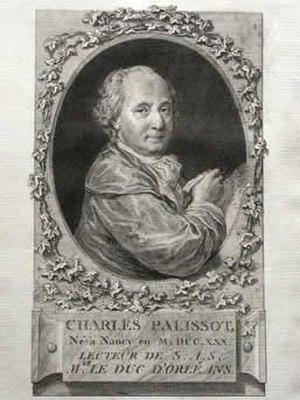
L'imprimerie Xhrouet se situait au 16, rue des Moineaux à Paris, à distinguer de l'imprimerie Meymat du journal Le Publiciste, sise également, plus tard, rue des Moineaux.